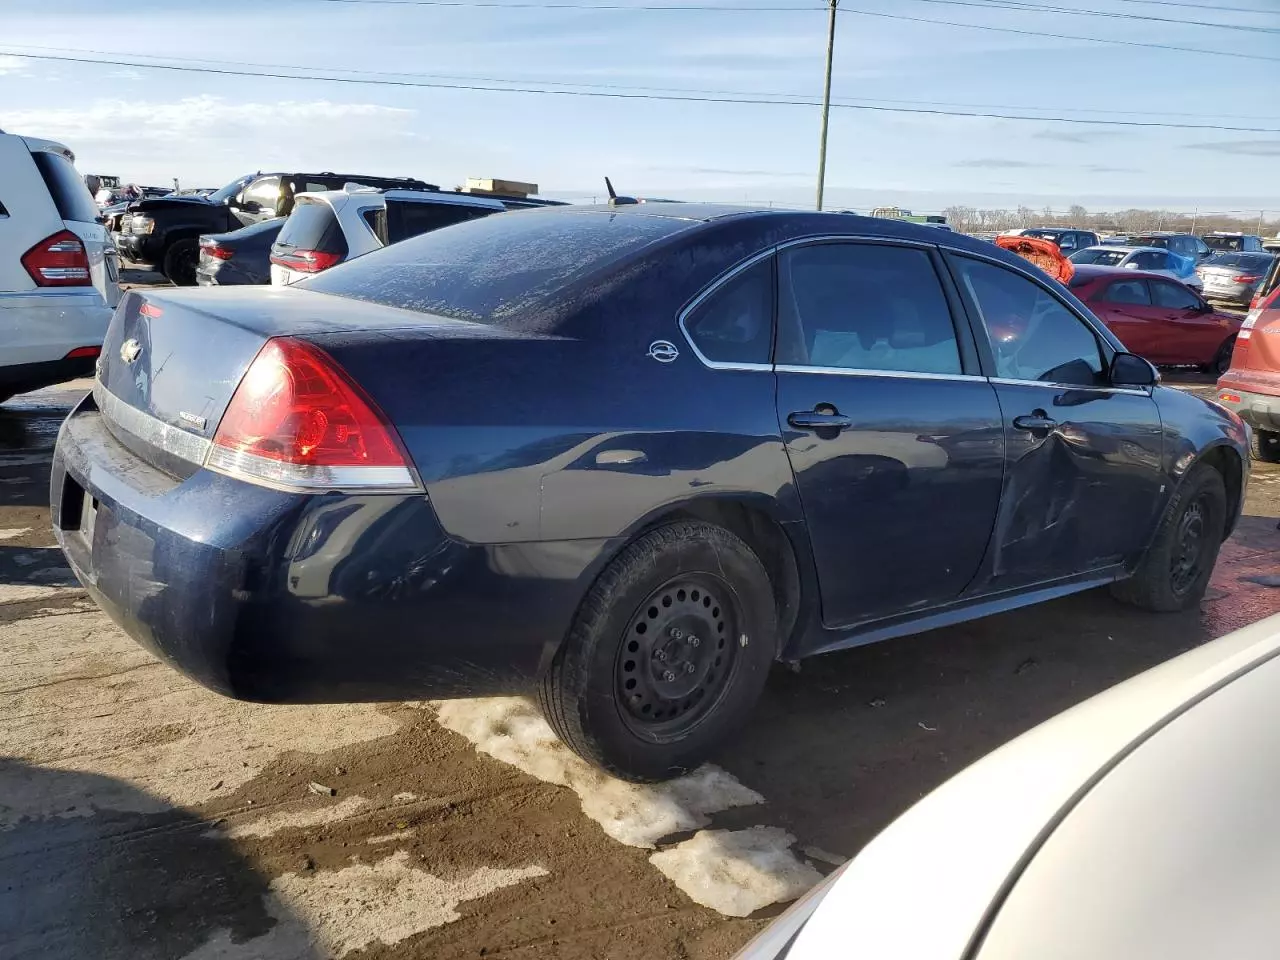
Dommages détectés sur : aile avant droite, porte avant droite, porte arrière droite, aile arrière droite, malle, pare-choc arrière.
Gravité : majeur